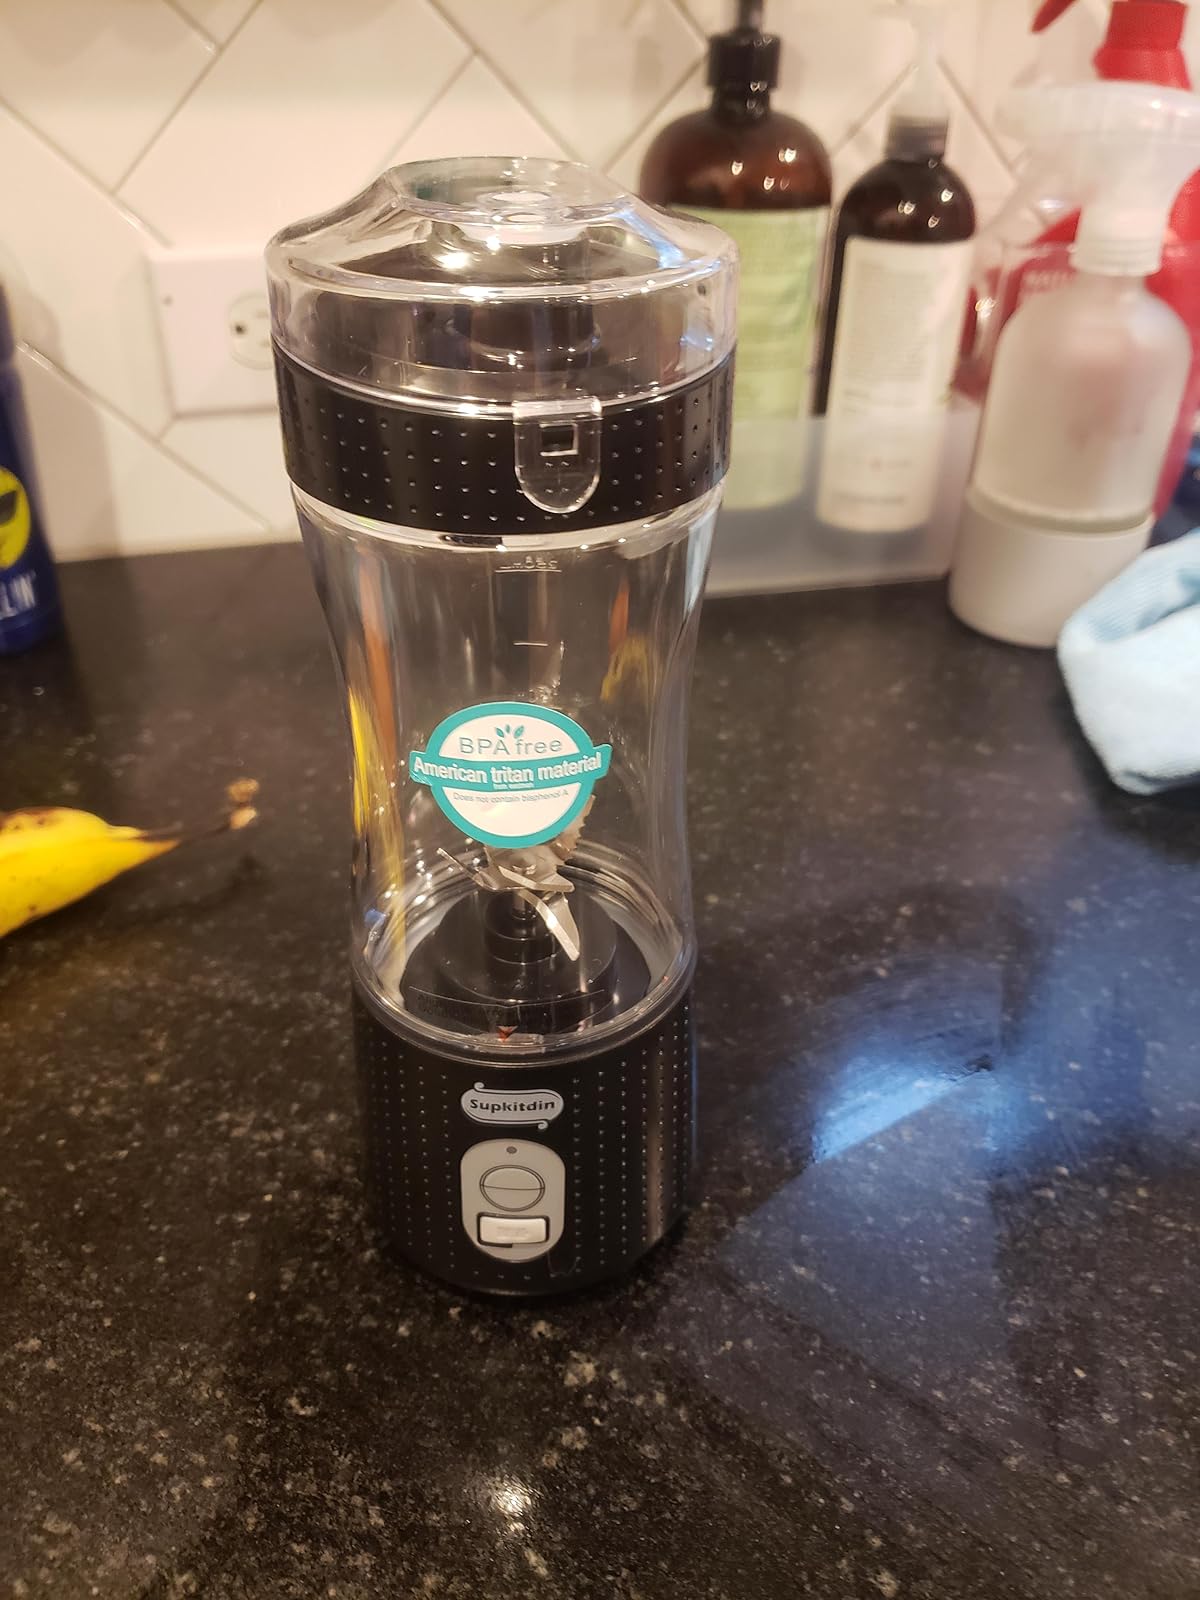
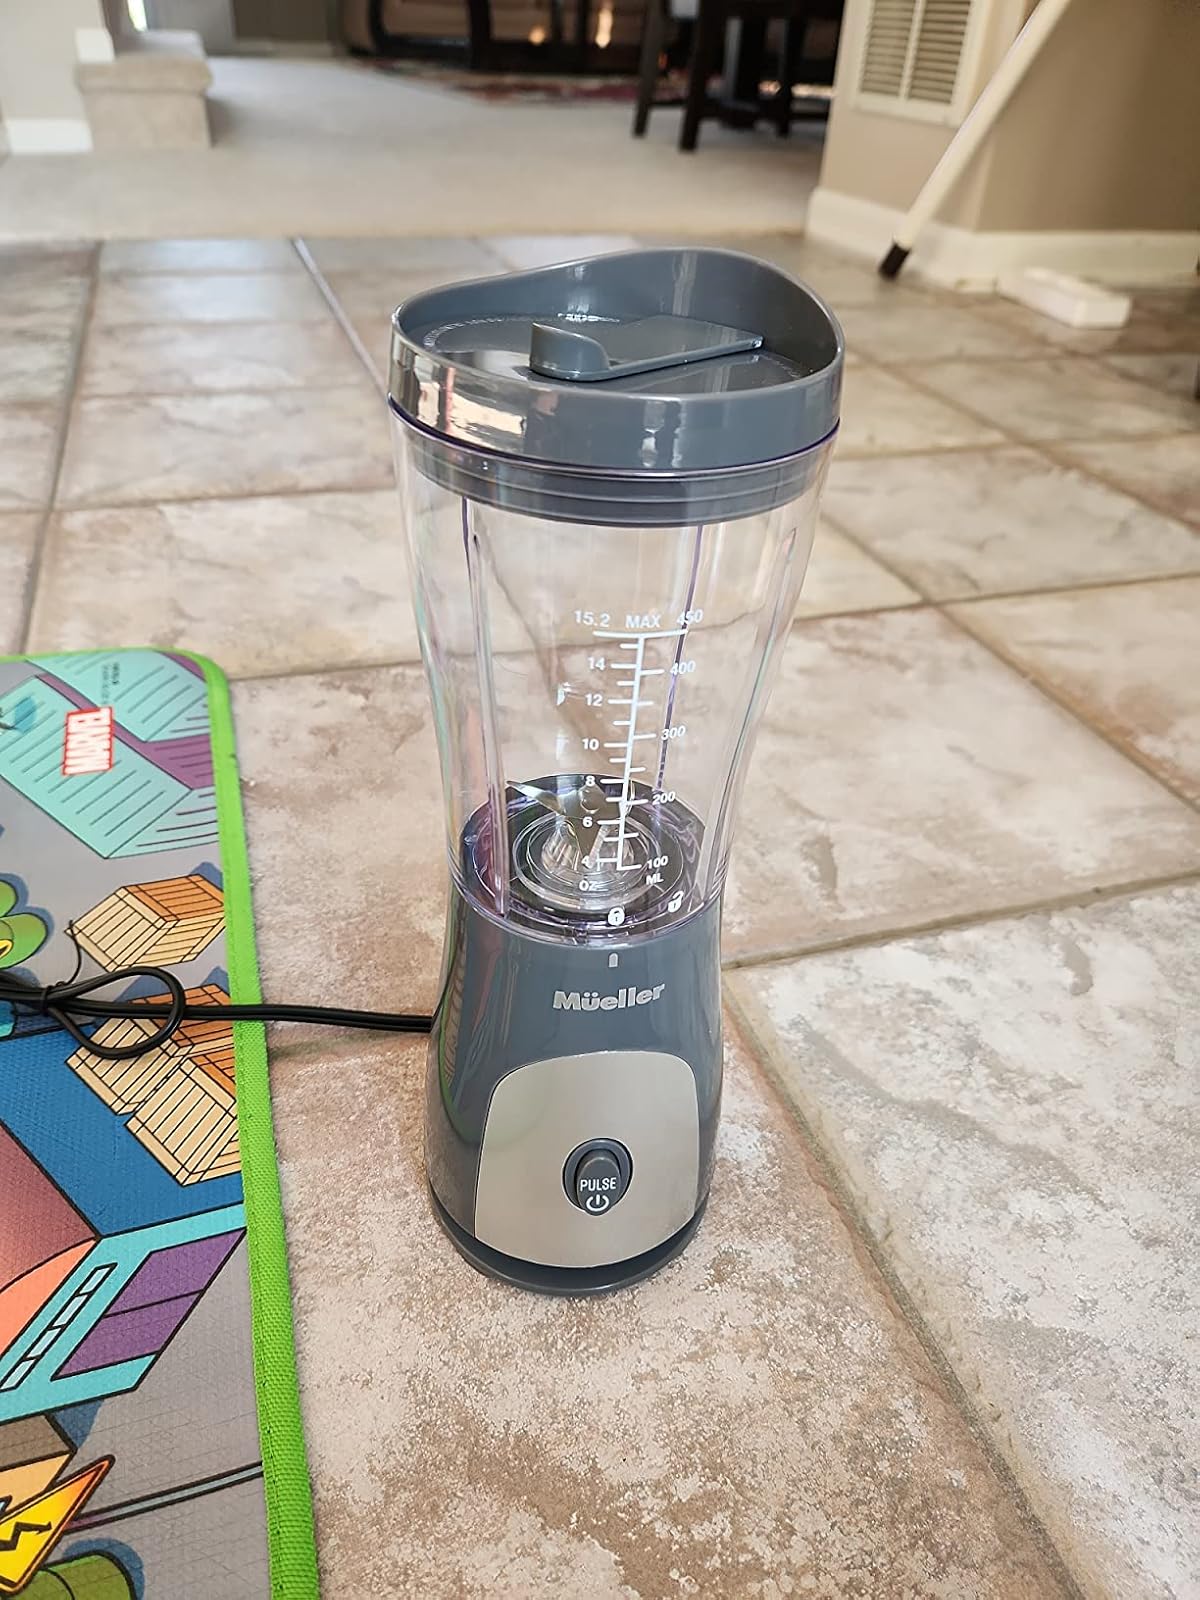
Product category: items_blender
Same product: no